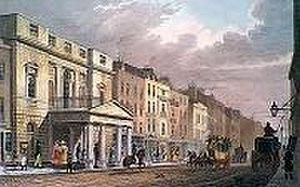
James Wyatt, était un architecte anglais, rival de Robert Adam dans le style néoclassique, qu'il surpassa de loin dans le style néogothique.